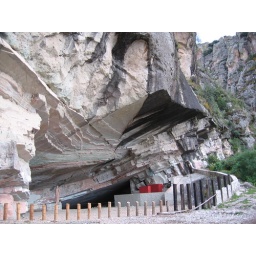
The church in the mountain.  Near the base of the bufa.  Hike to the mountain behind La Bufa.  8 October, 2008.